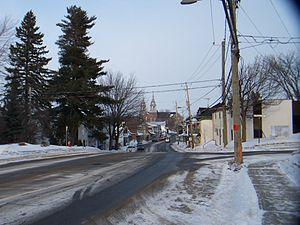
Rue Saint-Pierre (R-325)
La route 325 est une route régionale québécoise située sur la rive nord du fleuve Saint-Laurent. Elle dessert la région de la Montérégie. Ce numéro de route n'existait pas au moment de la mise en place du système de numérotation des routes du Québec; il a été ajouté plus tard.
Rigaud est une ville située au nord-ouest du Suroît au Québec. Elle fait partie de la municipalité régionale de comté de Vaudreuil-Soulanges à l'extrémité ouest de la région administrative de la Montérégie. Rigaud se trouve à environ 70 km à l'ouest de Montréal et 130 km à l'est d'Ottawa, à la frontière entre le Québec et l'Ontario. Sis dans la plaine du Saint-Laurent en rive droite de la rivière des Outaouais à la hauteur du lac des Deux Montagnes et en aval des rapides du Long-Sault, son territoire contrasté avec des zones humides en bordure du lac, la plaine fertile au centre et à l'ouest, et la montagne de Rigaud, rocailleuse et impropre aux cultures au sud et à l'est, en détermine l'histoire, l'économie et l'occupation humaine.